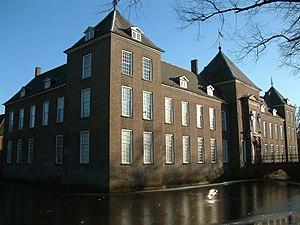
Paul Thiry, baron d’Holbach, né le 8 décembre 1723 à Edesheim et mort le 21 janvier 1789 à Paris, est un savant et philosophe matérialiste d’origine allemande et d’expression française.
Le château de Heeze, situé dans le Brabant-Septentrional sur la commune de Heeze-Leende, est un des derniers châteaux habités aux Pays-Bas. Il fut construit en 1665 par le célèbre architecte néerlandais Pieter Post.